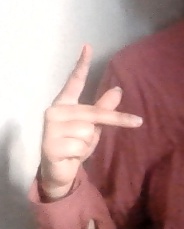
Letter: dha